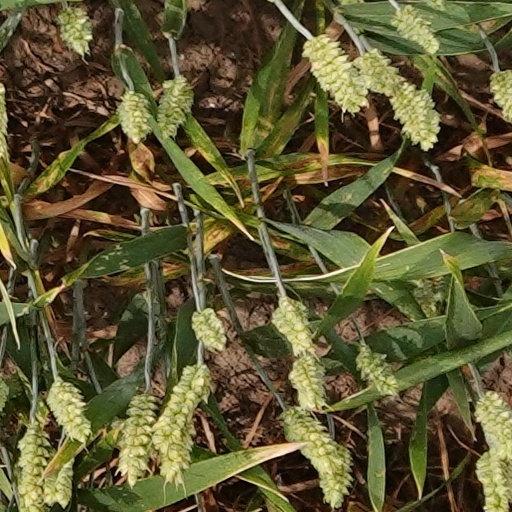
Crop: wheat